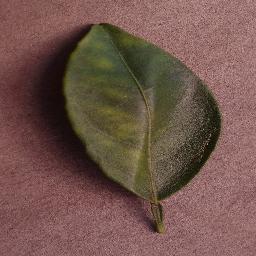
Label: Orange___Haunglongbing_(Citrus_greening)